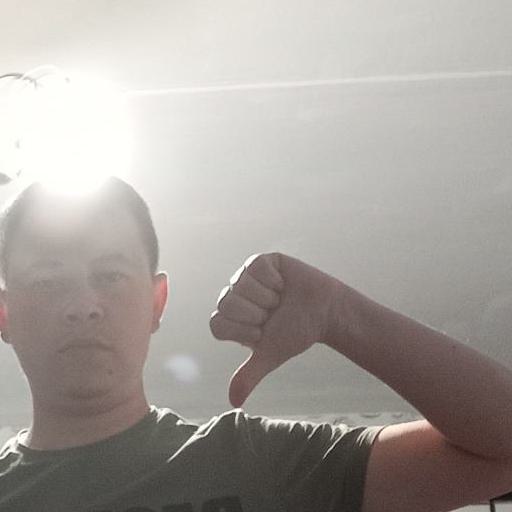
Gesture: dislike